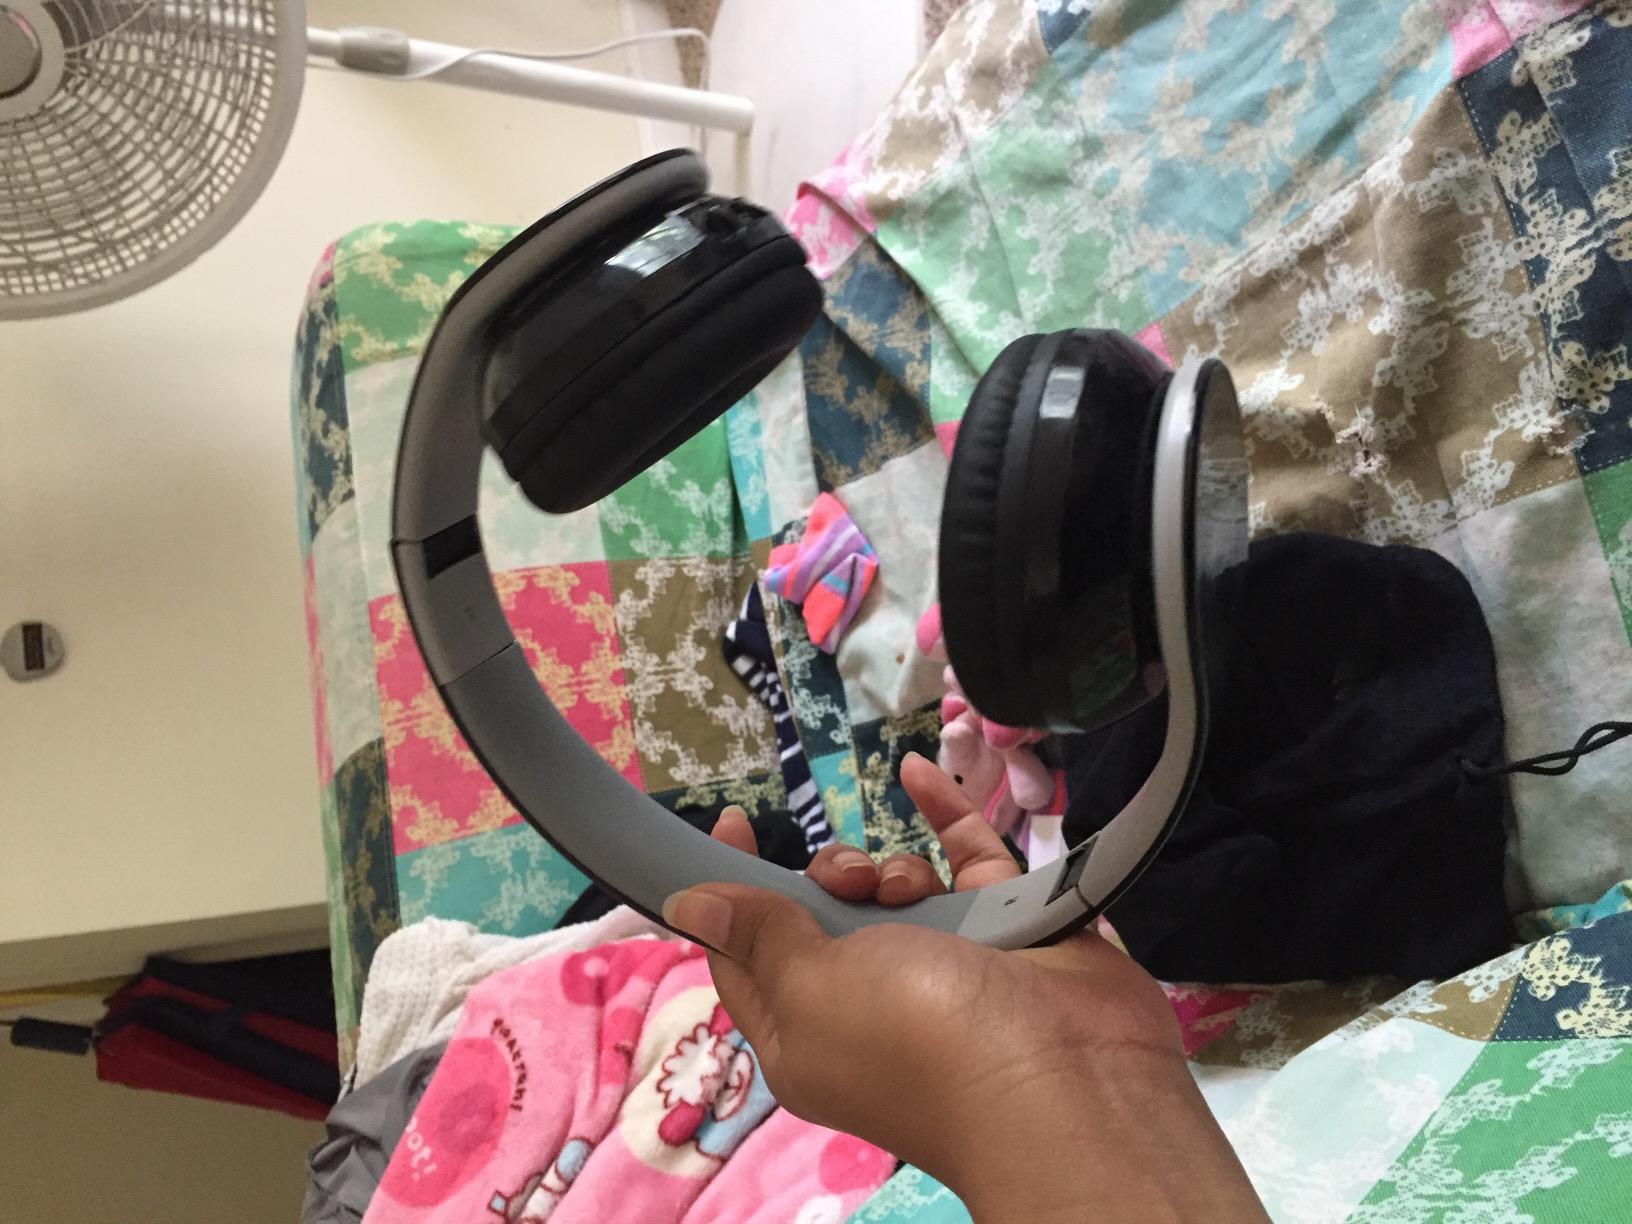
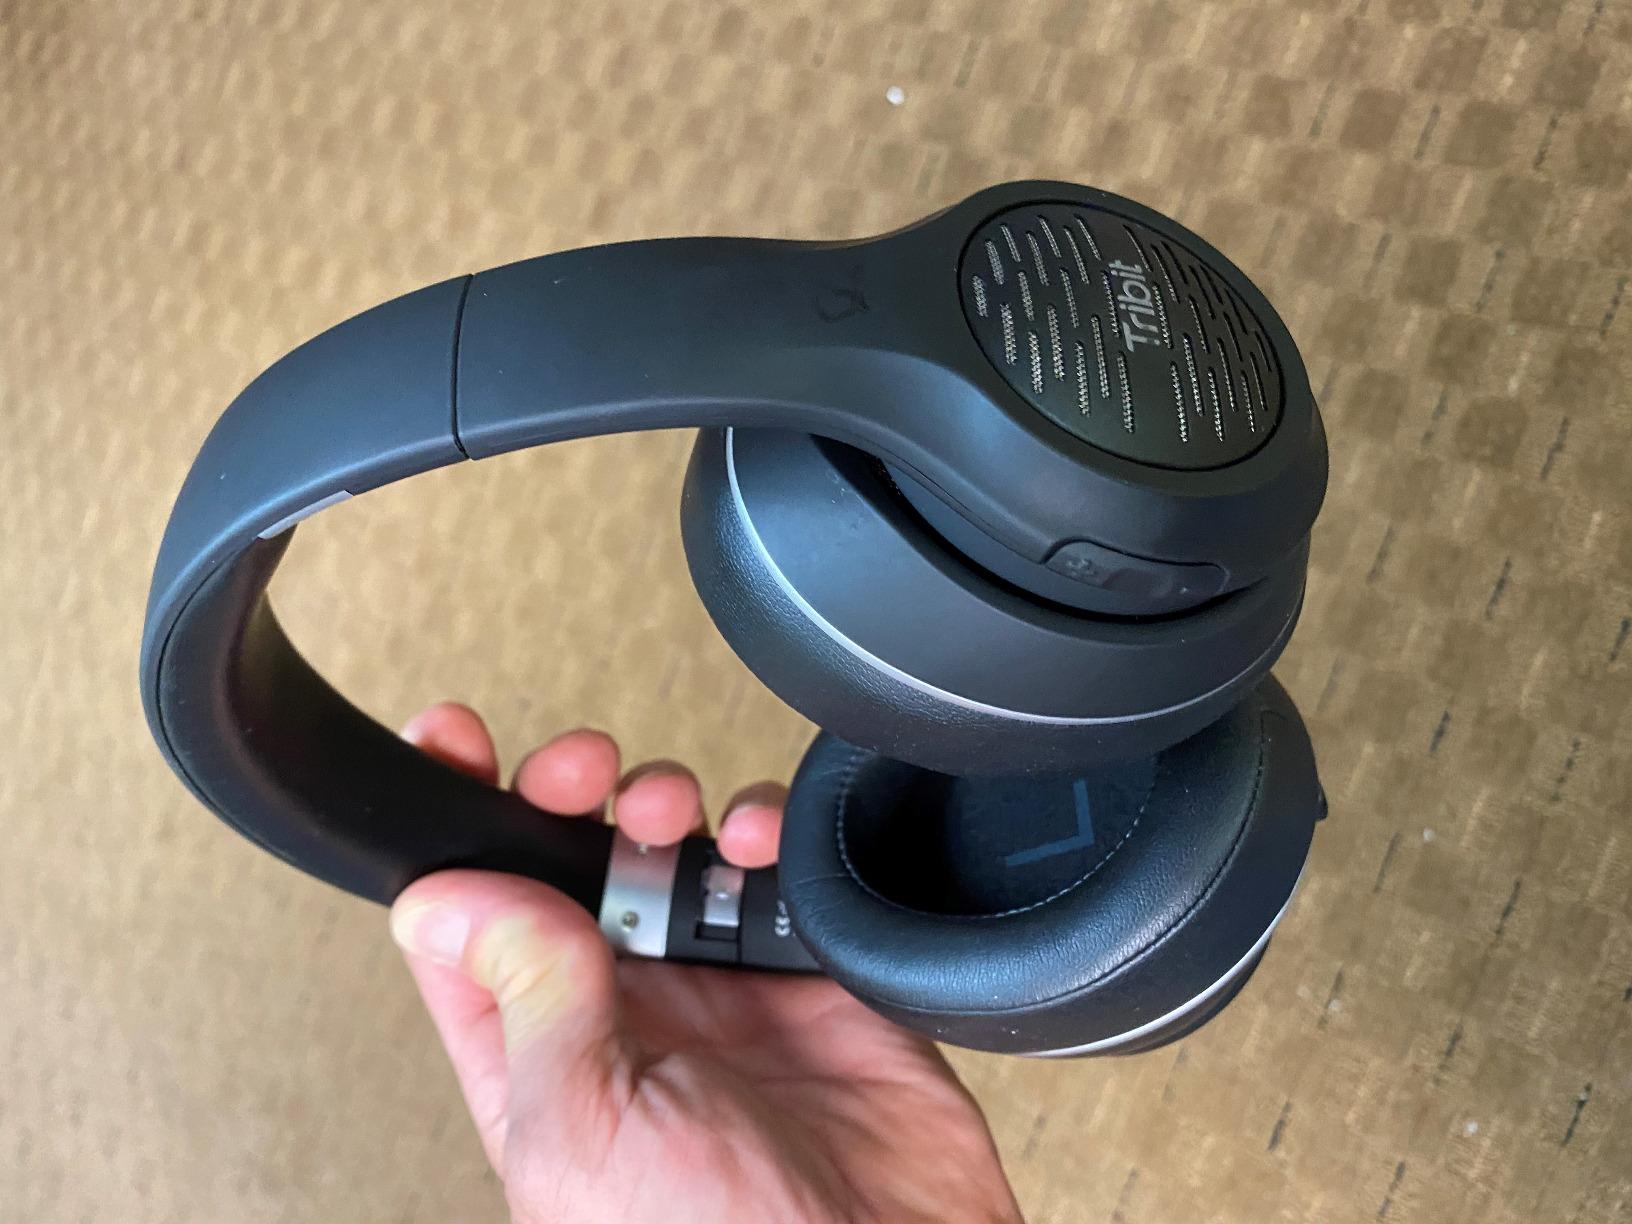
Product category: headphones
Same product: no